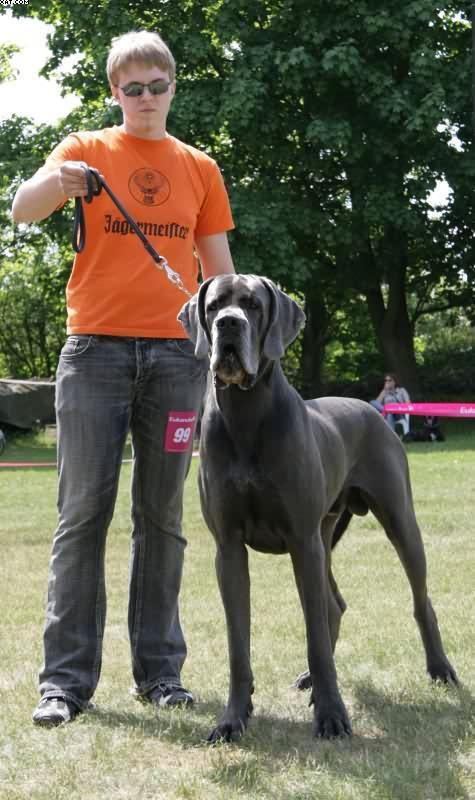
Great_Dane